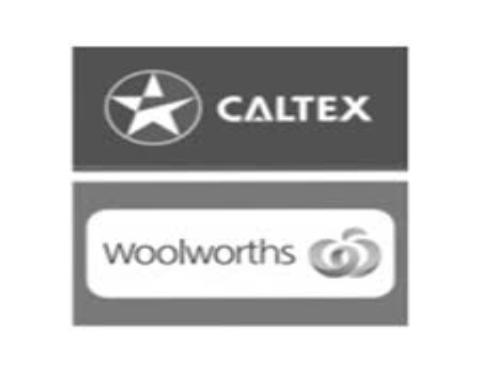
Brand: caltex woolworths
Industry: Others